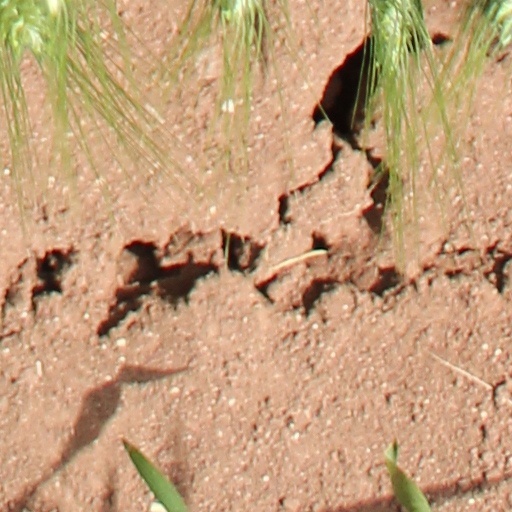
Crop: wheat